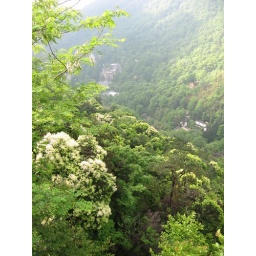
It's actually nice, green and sunny even below the clouds (go figure).